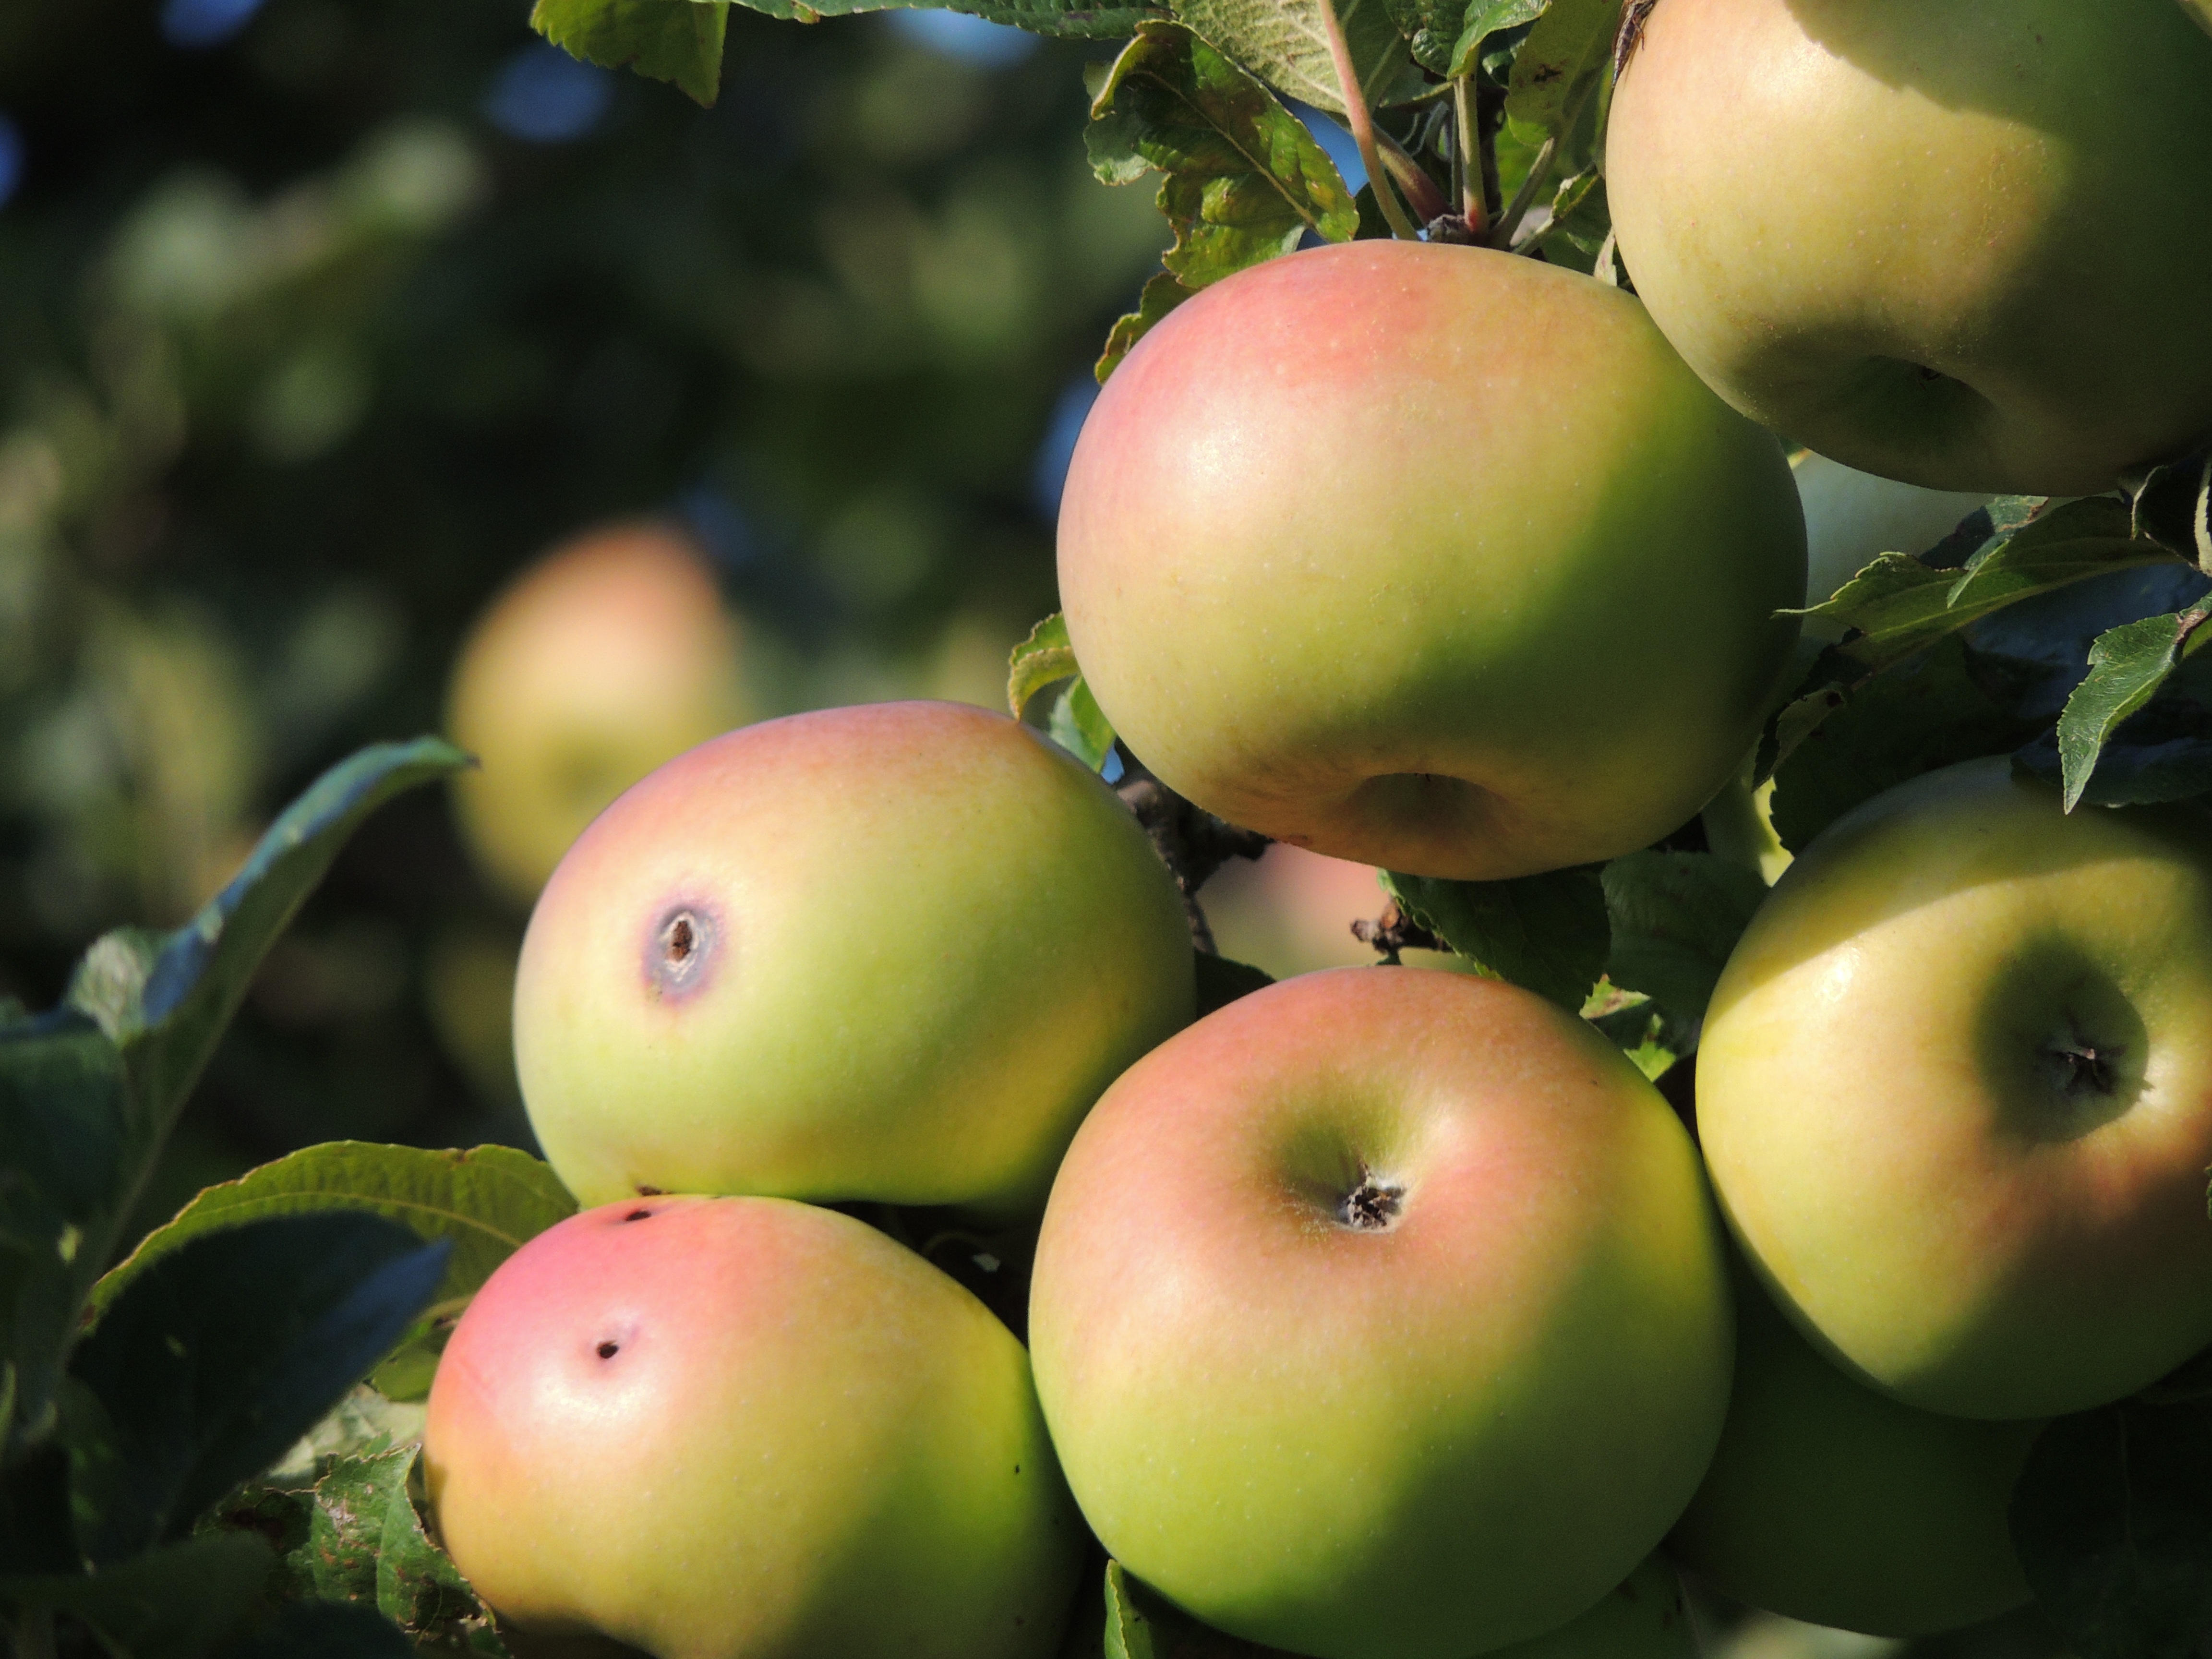
apple, branch, plant, fruit, flower, orchard, food, green, produce, flora, windfall, pest, apple tree, macro photography, flowering plant, rose family, infestation, apfelernte, land plant, rose order, worm hole